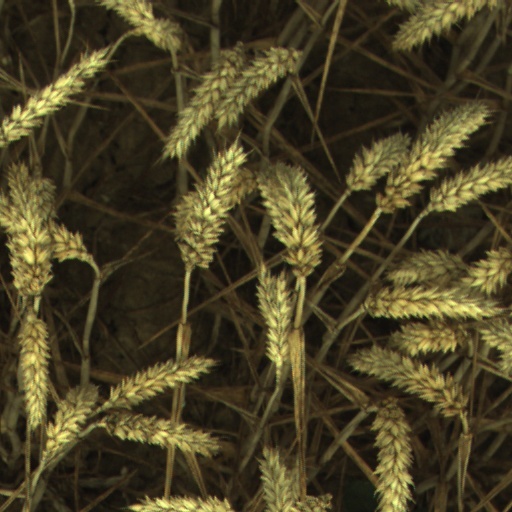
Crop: wheat